Scuba cylinder valve

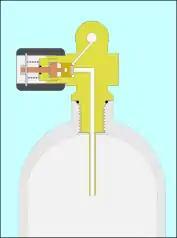
Schematic view of a section through a plain scuba cylinder valve

The valve body is usually machined from a solid brass casting or forging, which is screwed into the cylinder neck thread, and sealed by o-ring or thread tape. The outlet is machined to fit one of the standard scuba regulator connection systems, and a gas passage is provided from the interior of the cylinder to the regulator connection. Control of gas flow through the gas passage is by opening and closing a valve orifice machined into the valve body, by turning the valve knob to drive the valve spindle which moves the valve seat towards or away from the orifice. The spindle engages with the valve seat by a flat and slot or a square socket on the inner end of the spindle, which passes through the spindle seal in the valve bonnet. Rotation of the seat drives it along its axis on a screw thread concentric with the orifice. The spindle is usually sealed by an O-ring where it passes through the bonnet, and axial loads on the spindle are usually carried by a teflon or similar low friction coefficient washer. Other arrangements have been used, but the one described is very common and is known as a balanced valve because the pressure of the gas in the cylinder is exerted on both sides of the valve seat when it is not sealed, because the gas can leak past the threads of the seat. Historically, two other spindle arrangements were also used, the unbalanced valve where the periphery of the seat is sealed, and the glandless valve, where the valve seat does not rotate, but is sealed into the valve body behind a diaphragm. The valve outlet is connected to a regulator for diving, or a filling whip for charging. The valve must be open for these operations, and closed to keep the gas inside the cylinder for storage.